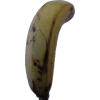
Label: banana